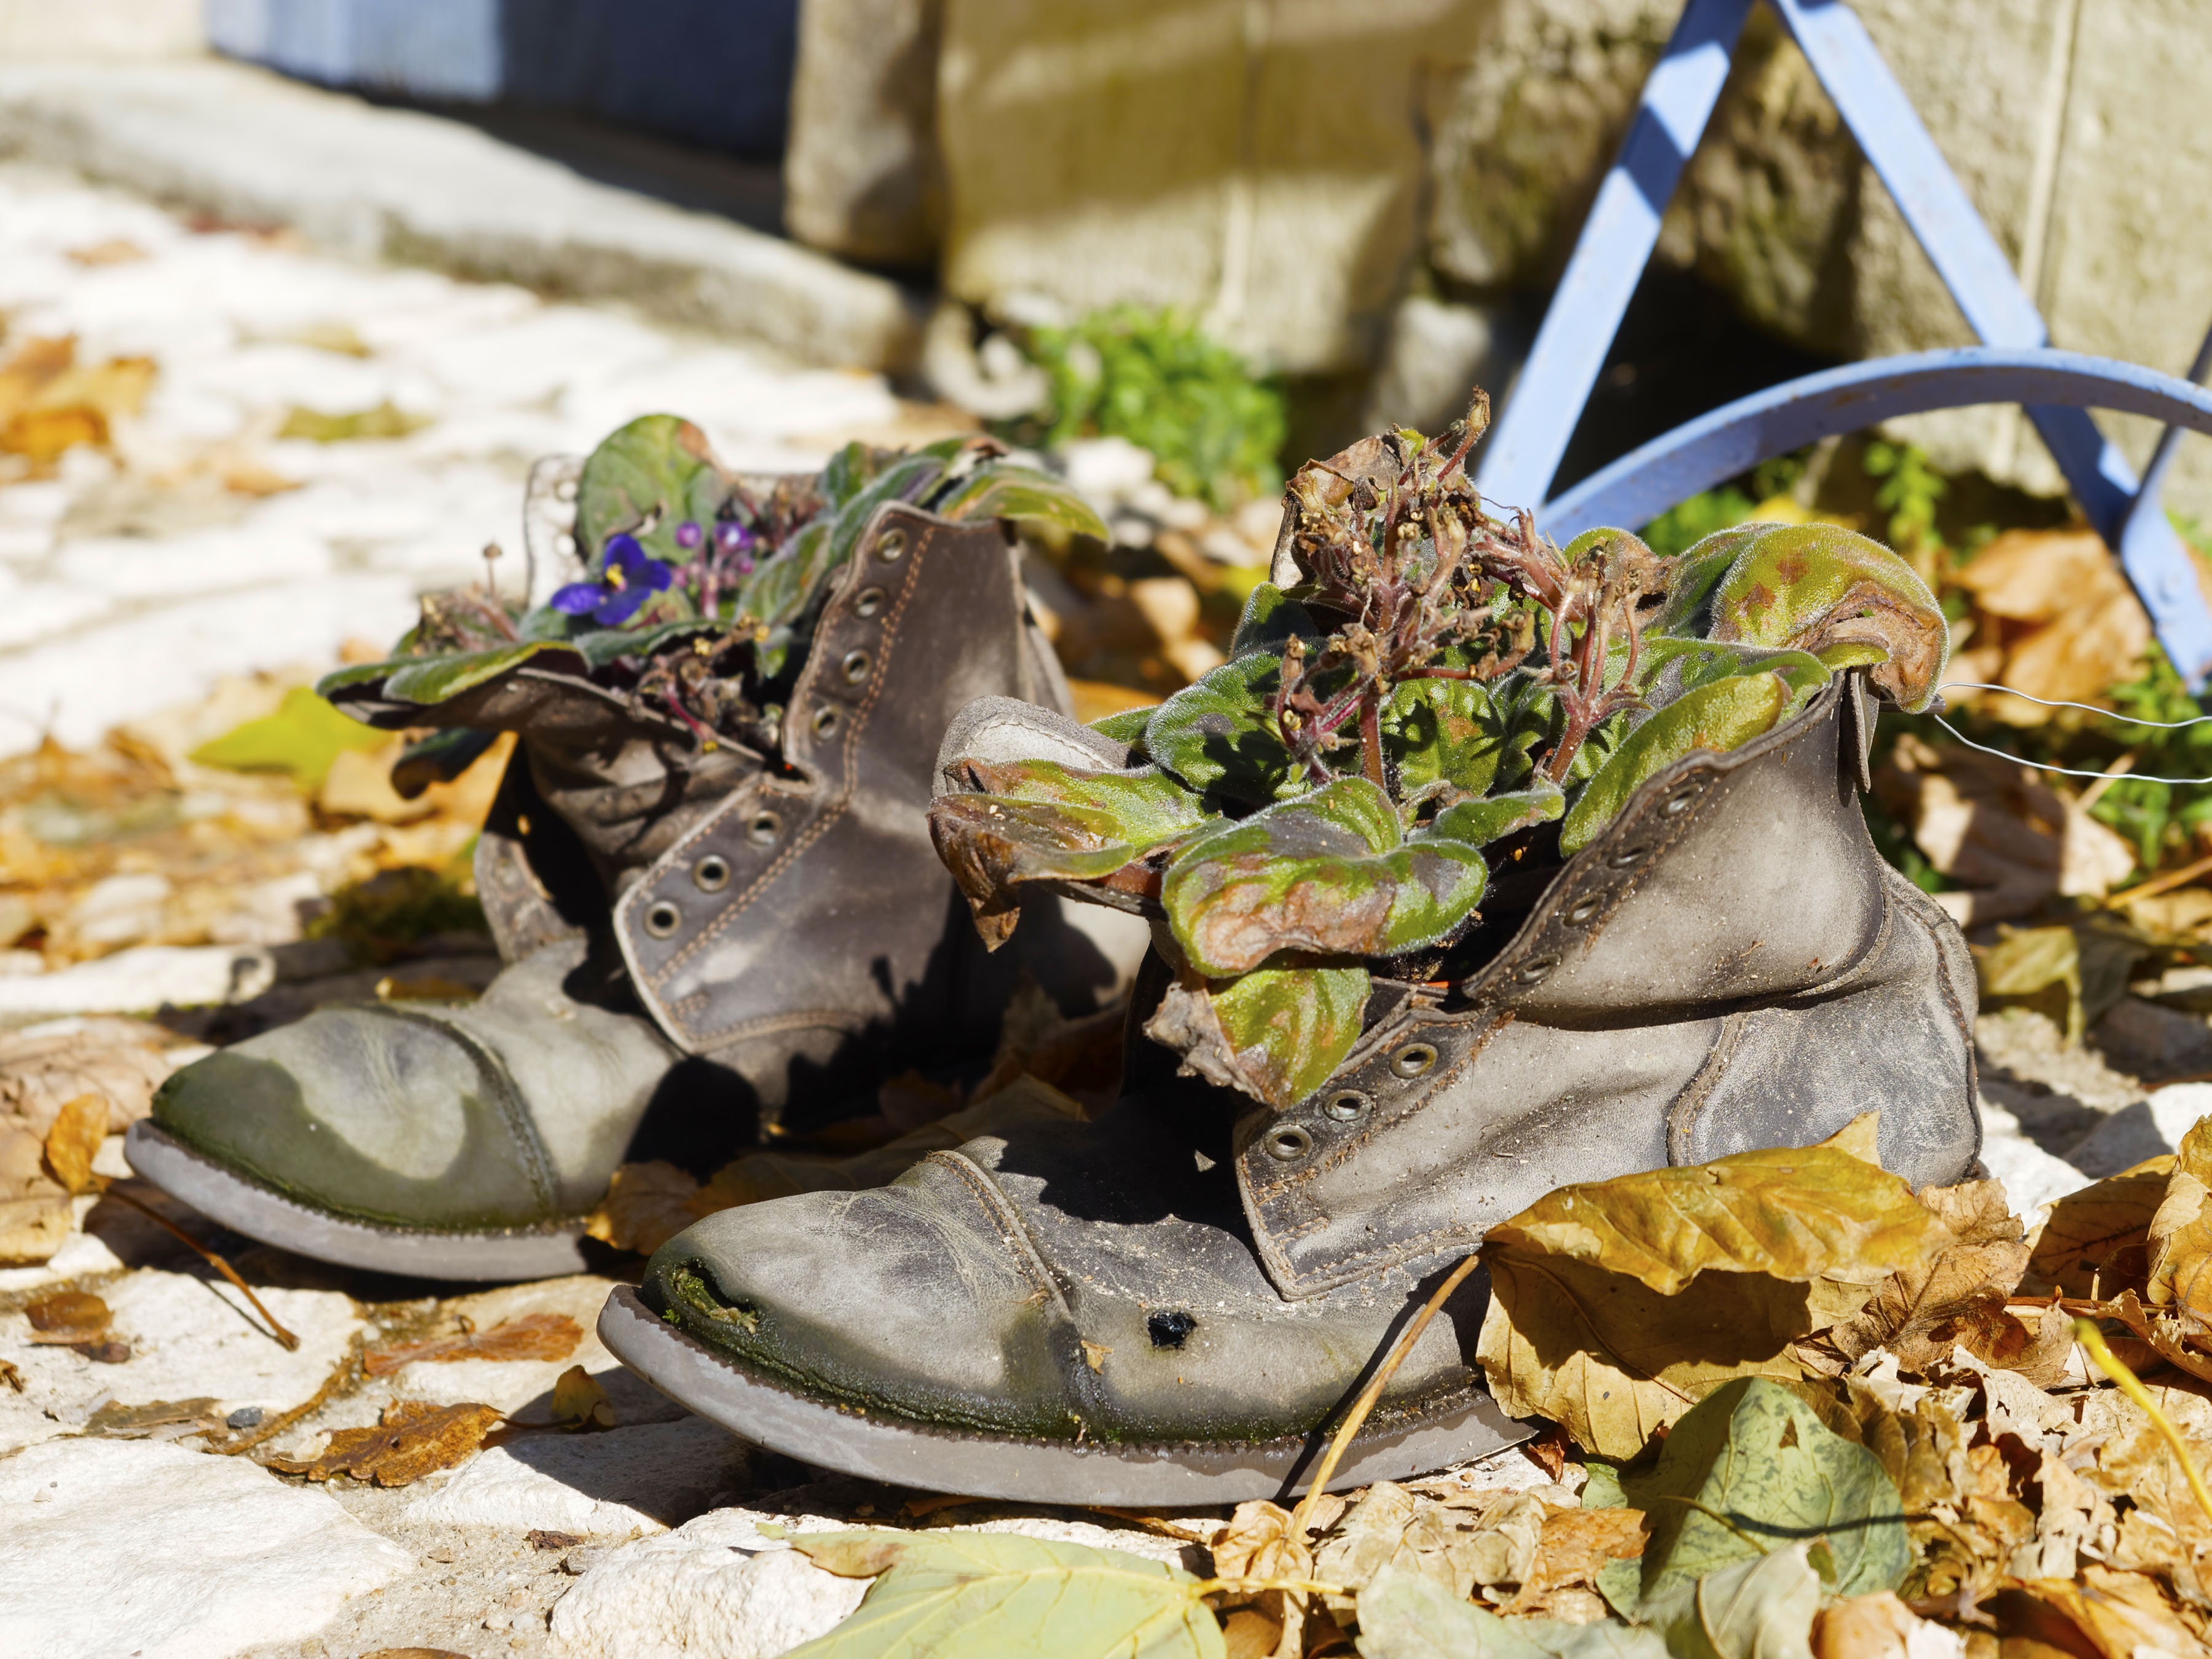
plant, street, leaf, flower, decoration, autumn, flora, season, street art, shoes, decorative, original, recycling, set designer